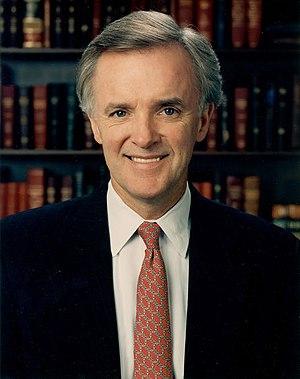
Joseph Robert Kerrey dit Bob Kerrey, né le 27 août 1943 à Lincoln, est un homme politique américain membre du Parti démocrate. Il est le 35ᵉ gouverneur du Nebraska entre 1983 et 1987, puis sénateur de l'État au Congrès des États-Unis de 1989 à 2001.
L'élection présidentielle américaine de 1992 a lieu dans une période de fort ralentissement économique marqué par l'essoufflement de douze années de reaganisme. Elle aboutit à la victoire du démocrate Bill Clinton, gouverneur de l'Arkansas contre le président sortant, le républicain George H. W. Bush, lui-même handicapé par la présence d'un candidat conservateur, l'homme d'affaires du Texas, Ross Perot. Si Bill Clinton obtient une large majorité des grands électeurs, il ne reçoit qu'une majorité relative des suffrages populaires soit 43 % des voix contre 37,4 % à George Bush et 19 % à Ross Perot. Ce dernier termine deuxième dans deux États, le Maine avec 30,44 %, et l'Utah avec 27,34 %. Un sondage au cours de la campagne l'avait même donné gagnant avec 39 %.
Le Nebraska est un État des États-Unis depuis le 1ᵉʳ mars 1867. Cette page dresse la liste des deux sénateurs qui représentent l'État au Congrès des États-Unis depuis de cette date.